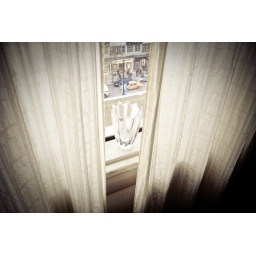
Self-portrait in bedroom - the window